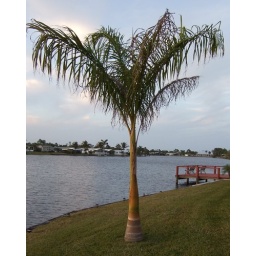
This young palm tree lives in Ann &amp;amp; Bob's back yard at the lake in Sebastian, Fl